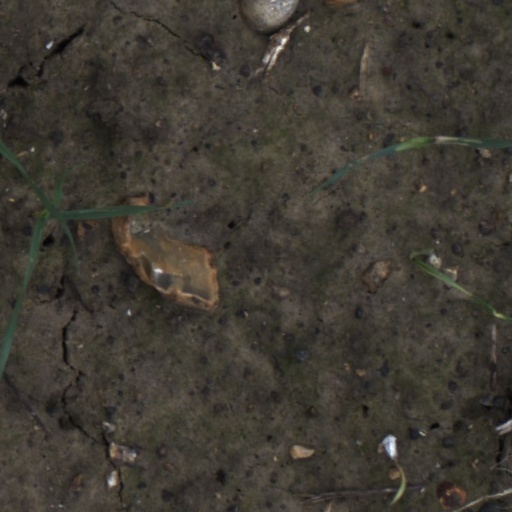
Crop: wheat